VFA-151

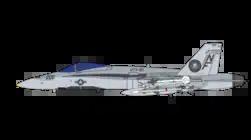
F/A-18A Hornet BuNo 162900 as NF-206 assigned to VFA-151 during the Gulf War aboard the USS Midway CV-41.

On 1 April 1975, the squadron departed NAF Atsugi and headed for the South China Sea for what would ultimately be called Operation Frequent Wind, the evacuation of US personnel from Saigon as the country fell to the North Vietnamese. The ship took aboard Marine helicopters as it passed Okinawa and offloaded them when in the vicinity of Naval Air Station Cubi Point in the Philippines. The ship then headed for the coast of Vietnam and the squadrons flew Combat Air Patrols as the North Vietnamese moved quickly through South Vietnam.